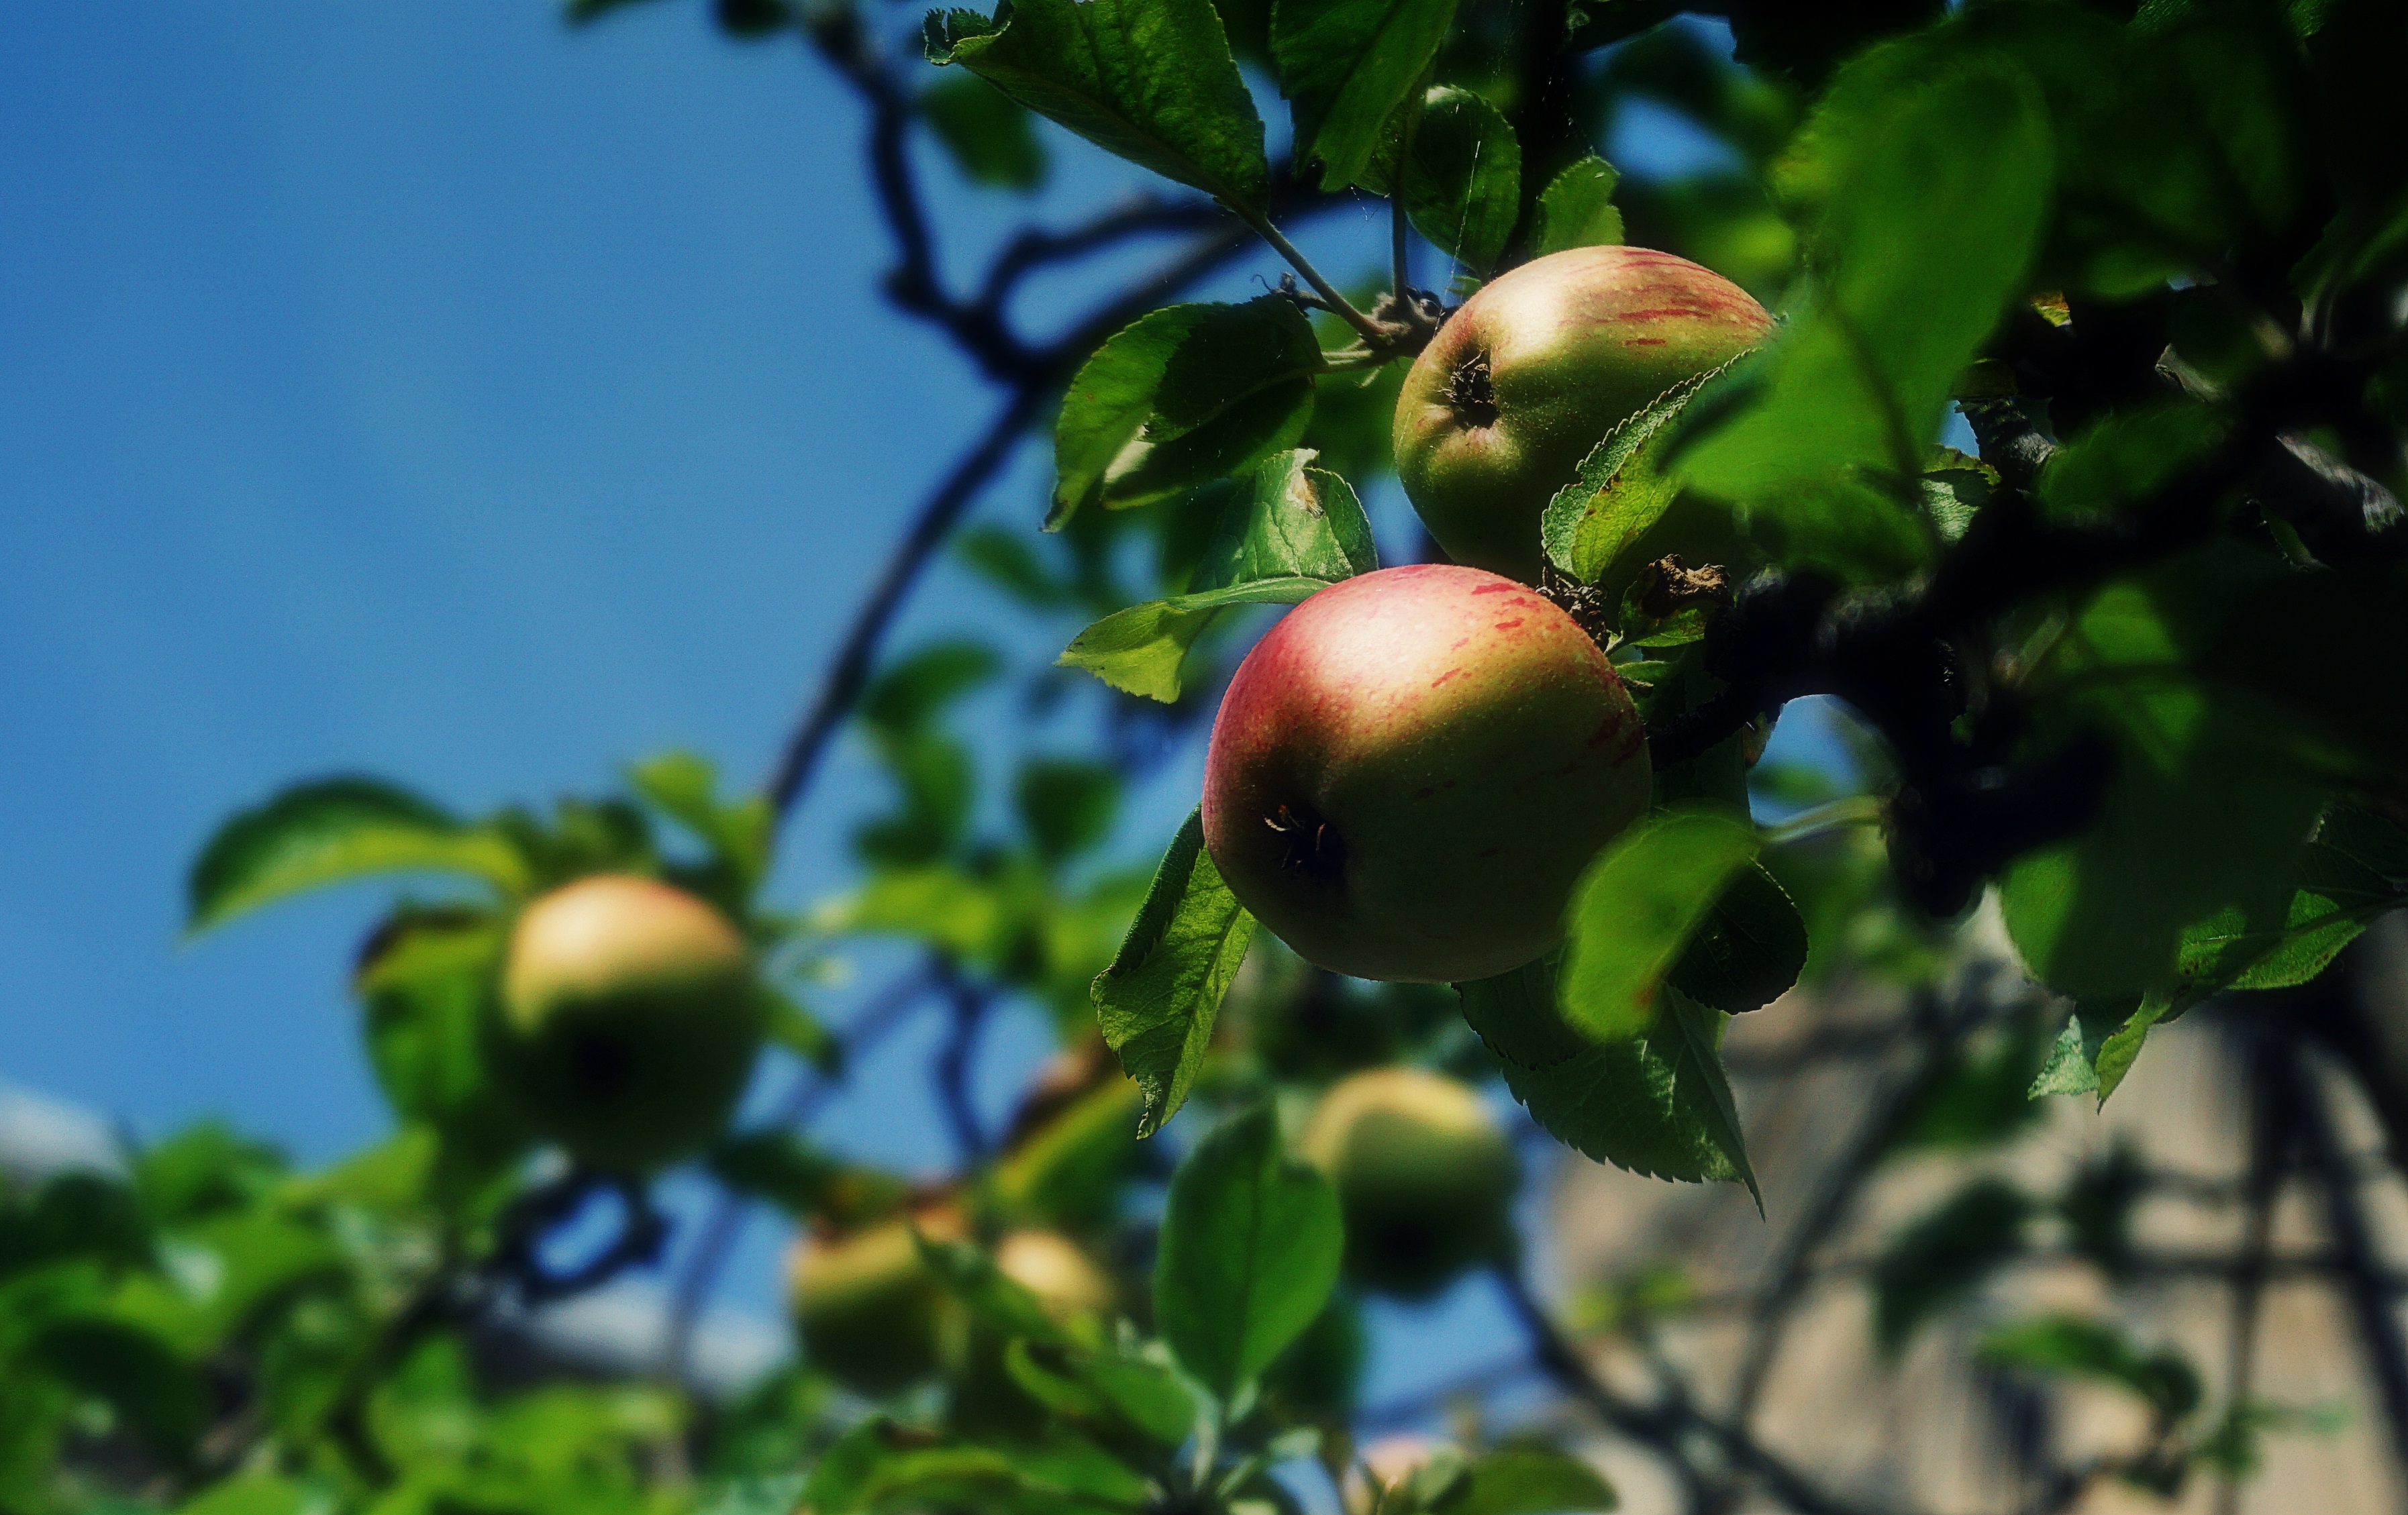
apples, apple, tree, fruit, nature, garden, plants, fruit tree, plant, branch, sky, produce